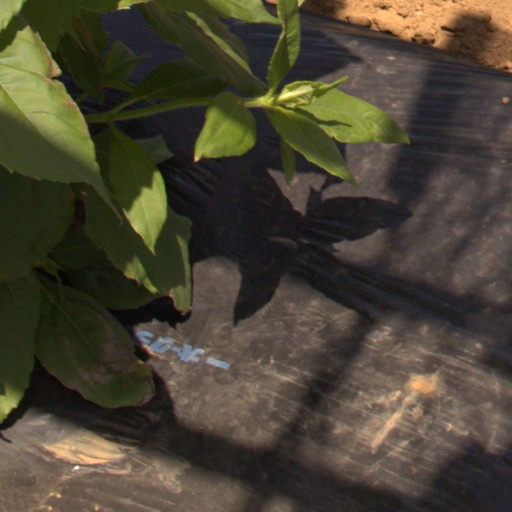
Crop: Jerusalem artichoke